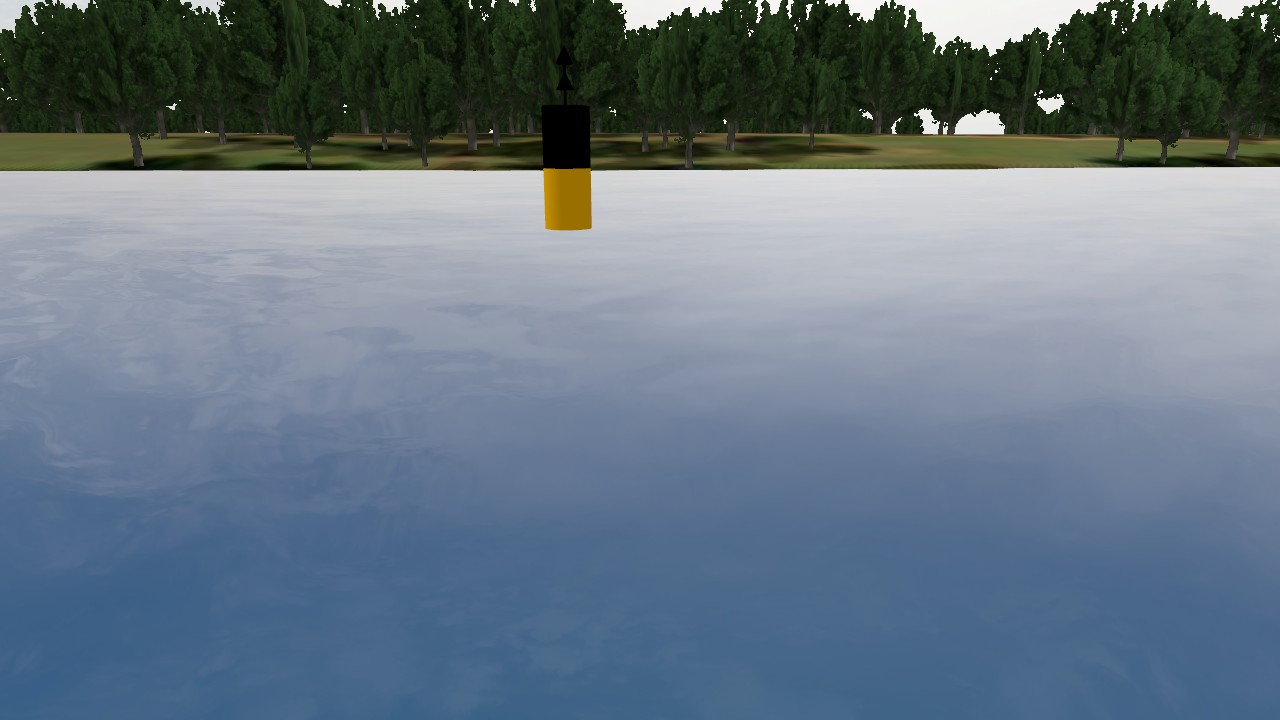
Label: cardinal_north
Descriptions: top half black, bottom half yellow ||| black on top, yellow on bottom, two horizontal bands ||| black upper half and yellow lower half (2 bands) ||| two cones with peaks upward on the buoy top mark